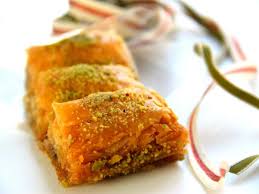
Yemek: baklava